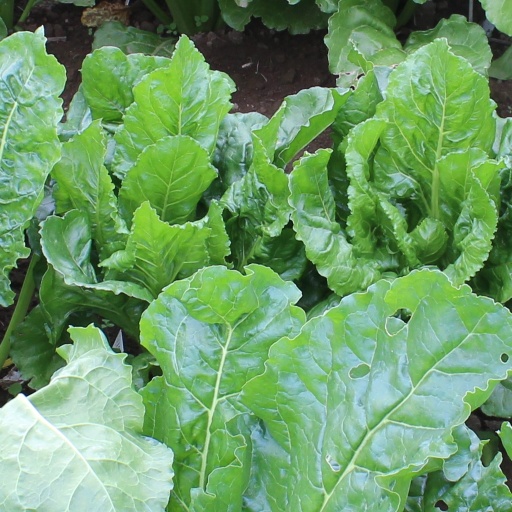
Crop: sugar beet